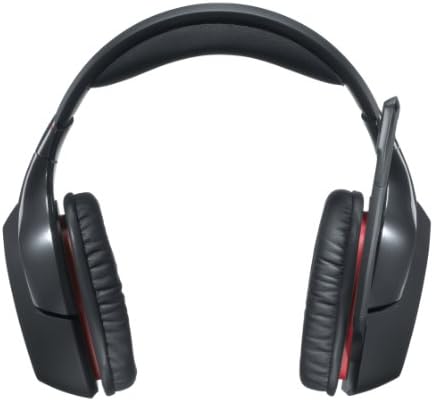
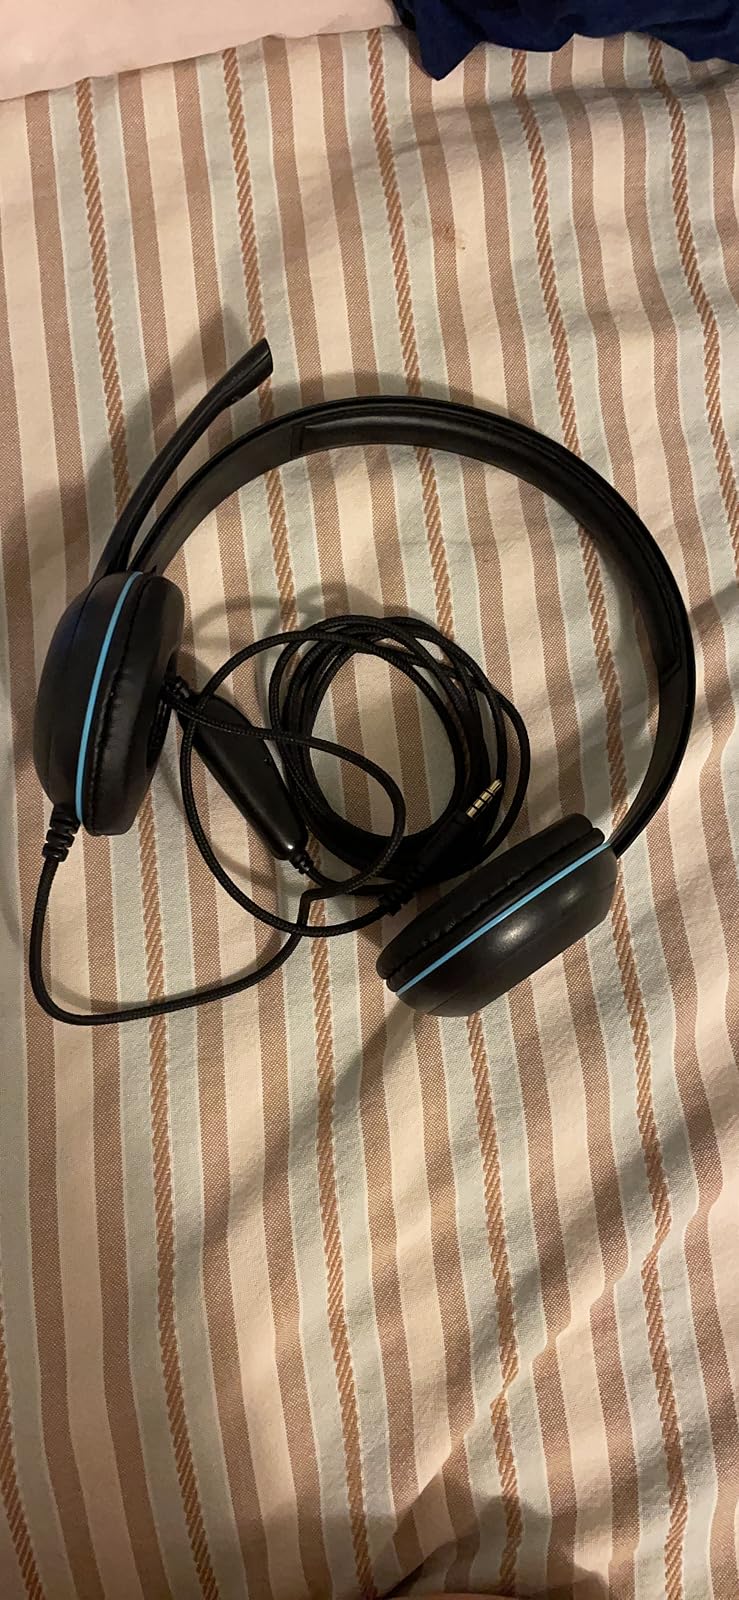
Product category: headphones
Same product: no